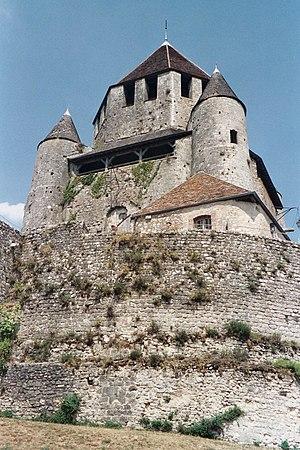
La tour César, dans la ville de Provins. La photographie a été prise vers à Provins, France et numérisée à partir d'une pellicule argentique.
Cet article recense les monuments historiques de Provins, en France.
Henri Iᵉʳ de Champagne dit le Libéral ou le Large, né en décembre 1127 à Vitry et mort le 16 mars 1181 à Troyes, est comte de Champagne et de Brie de 1152 à 1181. Il est le fils aîné du comte Thibaud II le Grand et de Mathilde de Carinthie.
Cet article recense les timbres de France émis en 2006 par La Poste.
Le réseau de bus Probus est le réseau urbain d'autobus de la ville de Provins. Ce réseau se démarque des lignes classiques par un guidage par satellite de toutes les lignes grâce à un système de repérage par GPS qui suit les déplacements des bus, envoie les informations à des balises situées dans le sol et les renvoie sur un ordinateur central.